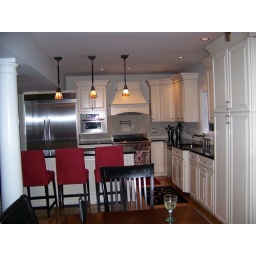
The microwave in the back is meant to look like a wall oven.